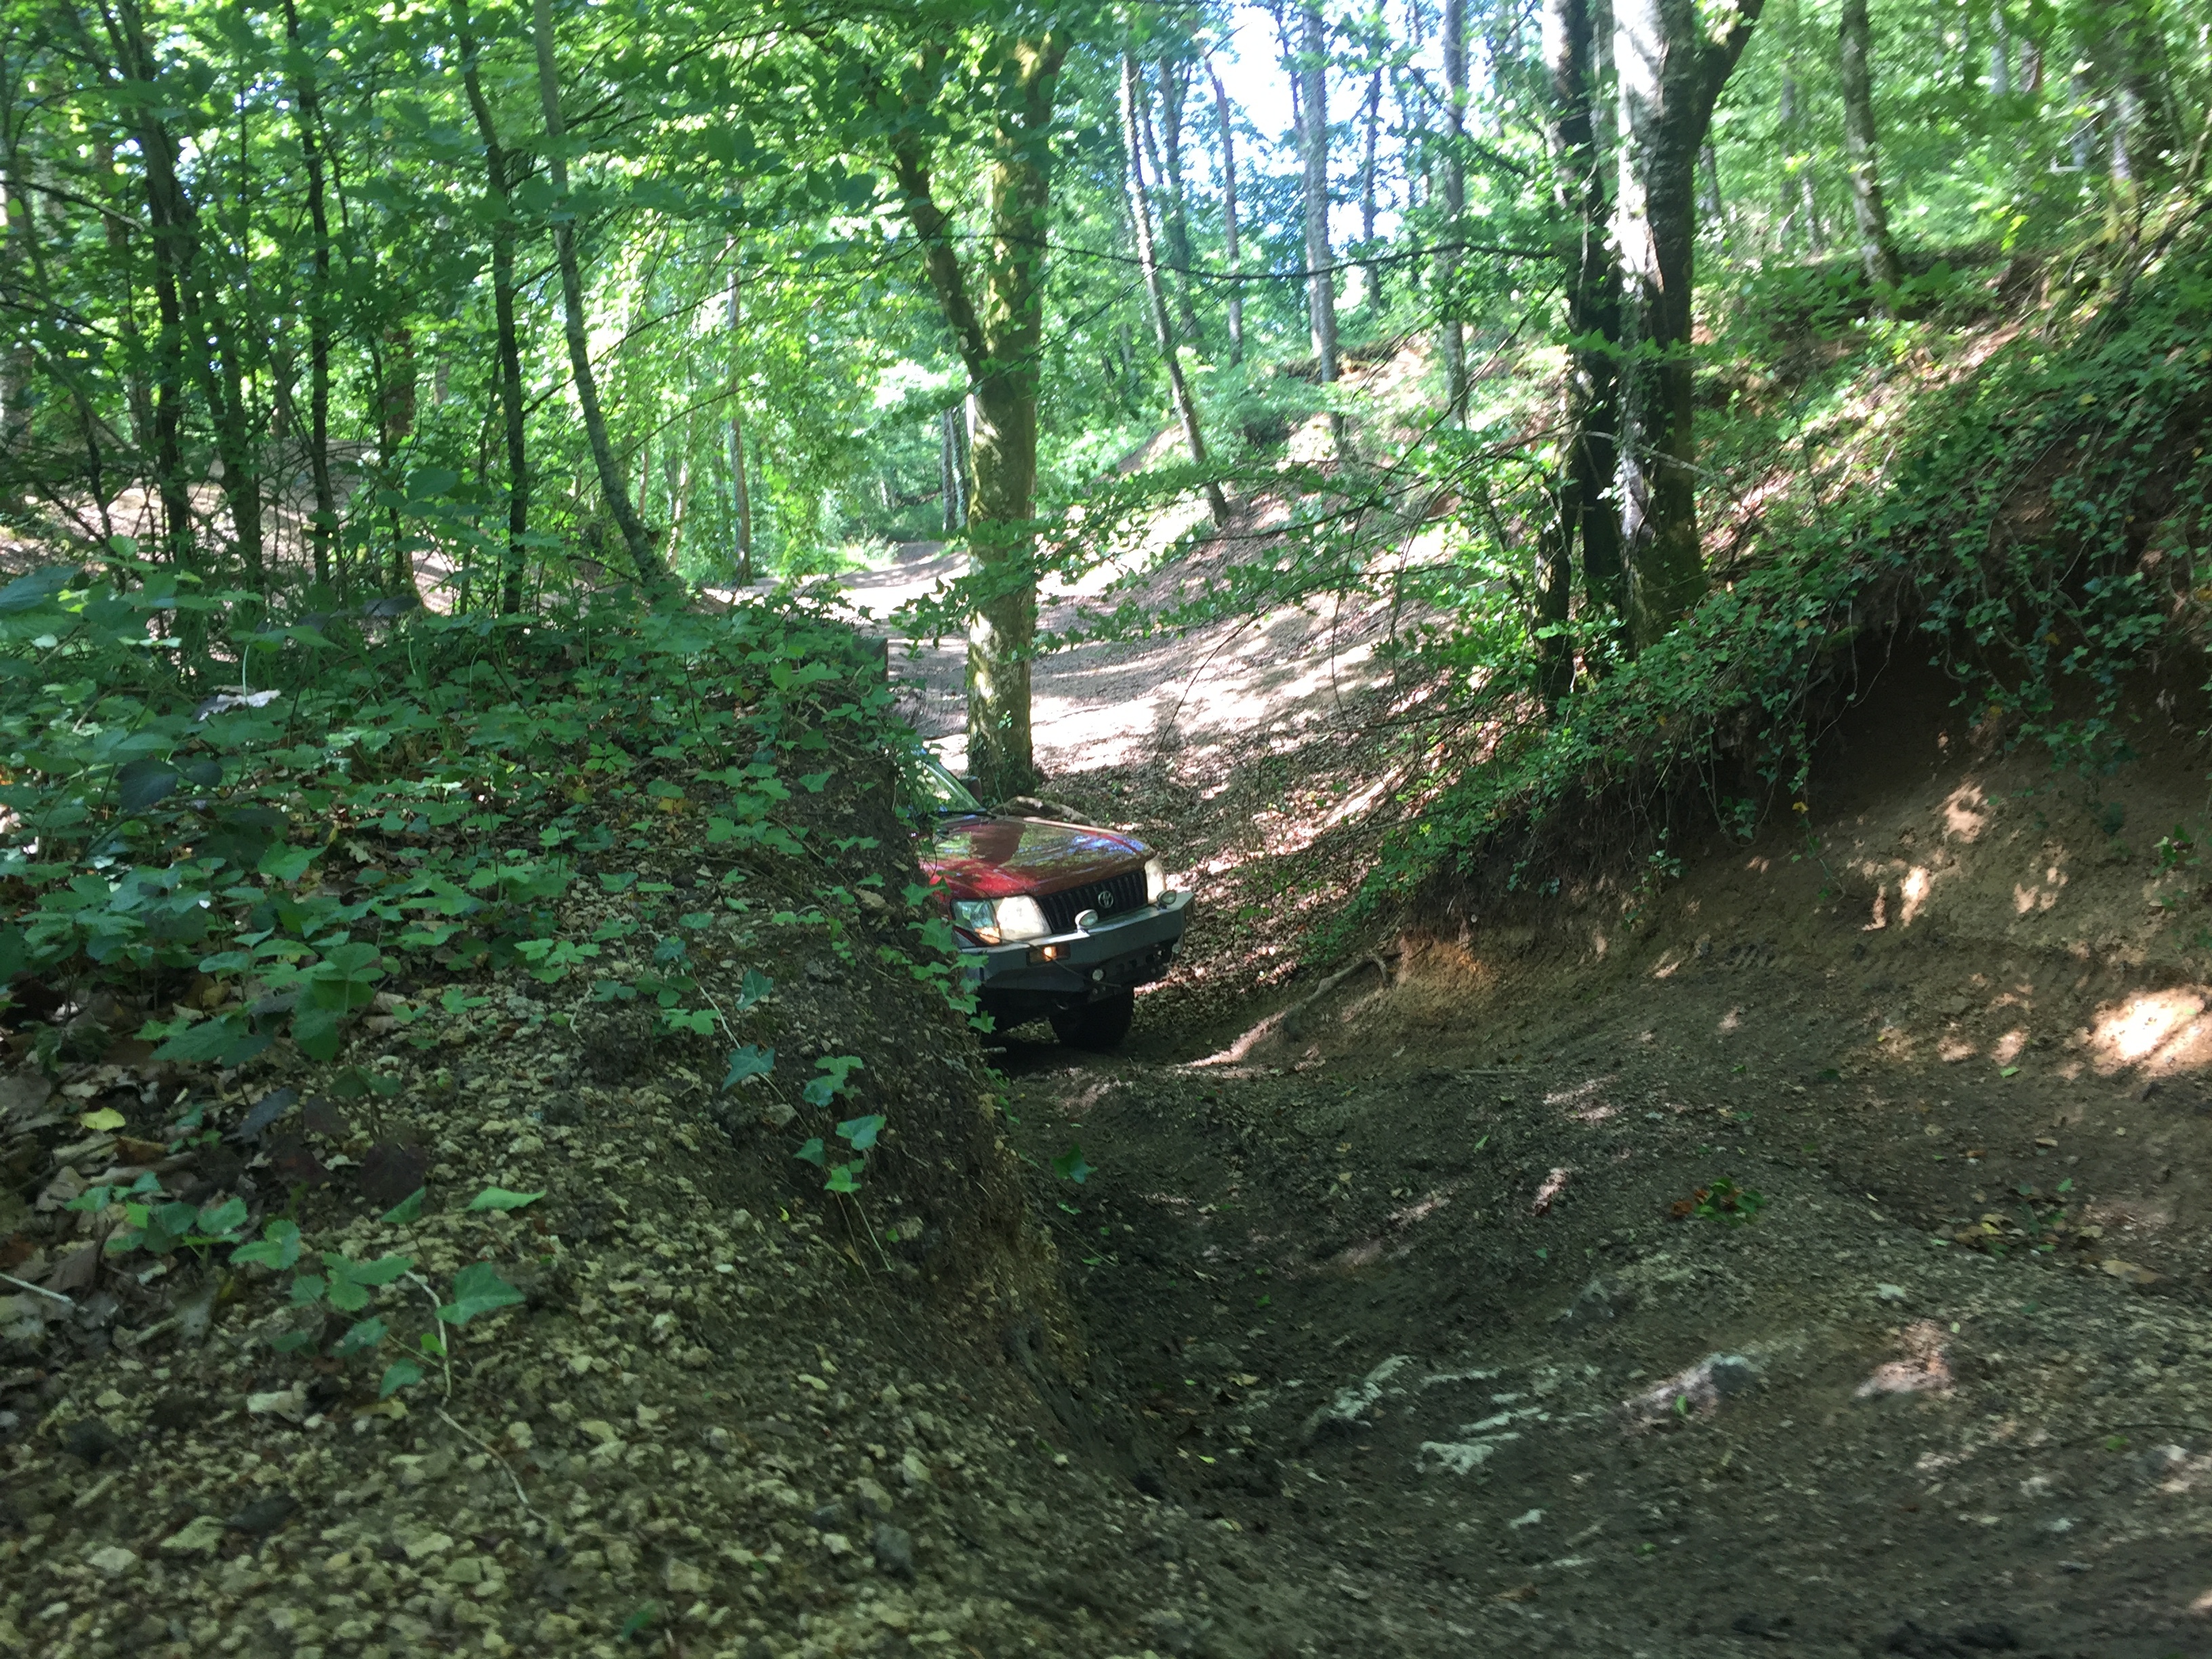
natural, off roading, forest, natural environment, jungle, woodland, trail, vegetation, old growth forest, nature reserve, tree, biome, vehicle, off road vehicle, rainforest, plant community, soil, temperate broadleaf and mixed forest, plant, recreation, valdivian temperate rain forest, geological phenomenon, car, temperate coniferous forest, Northern hardwood forest, path, tropical and subtropical coniferous forests, state park